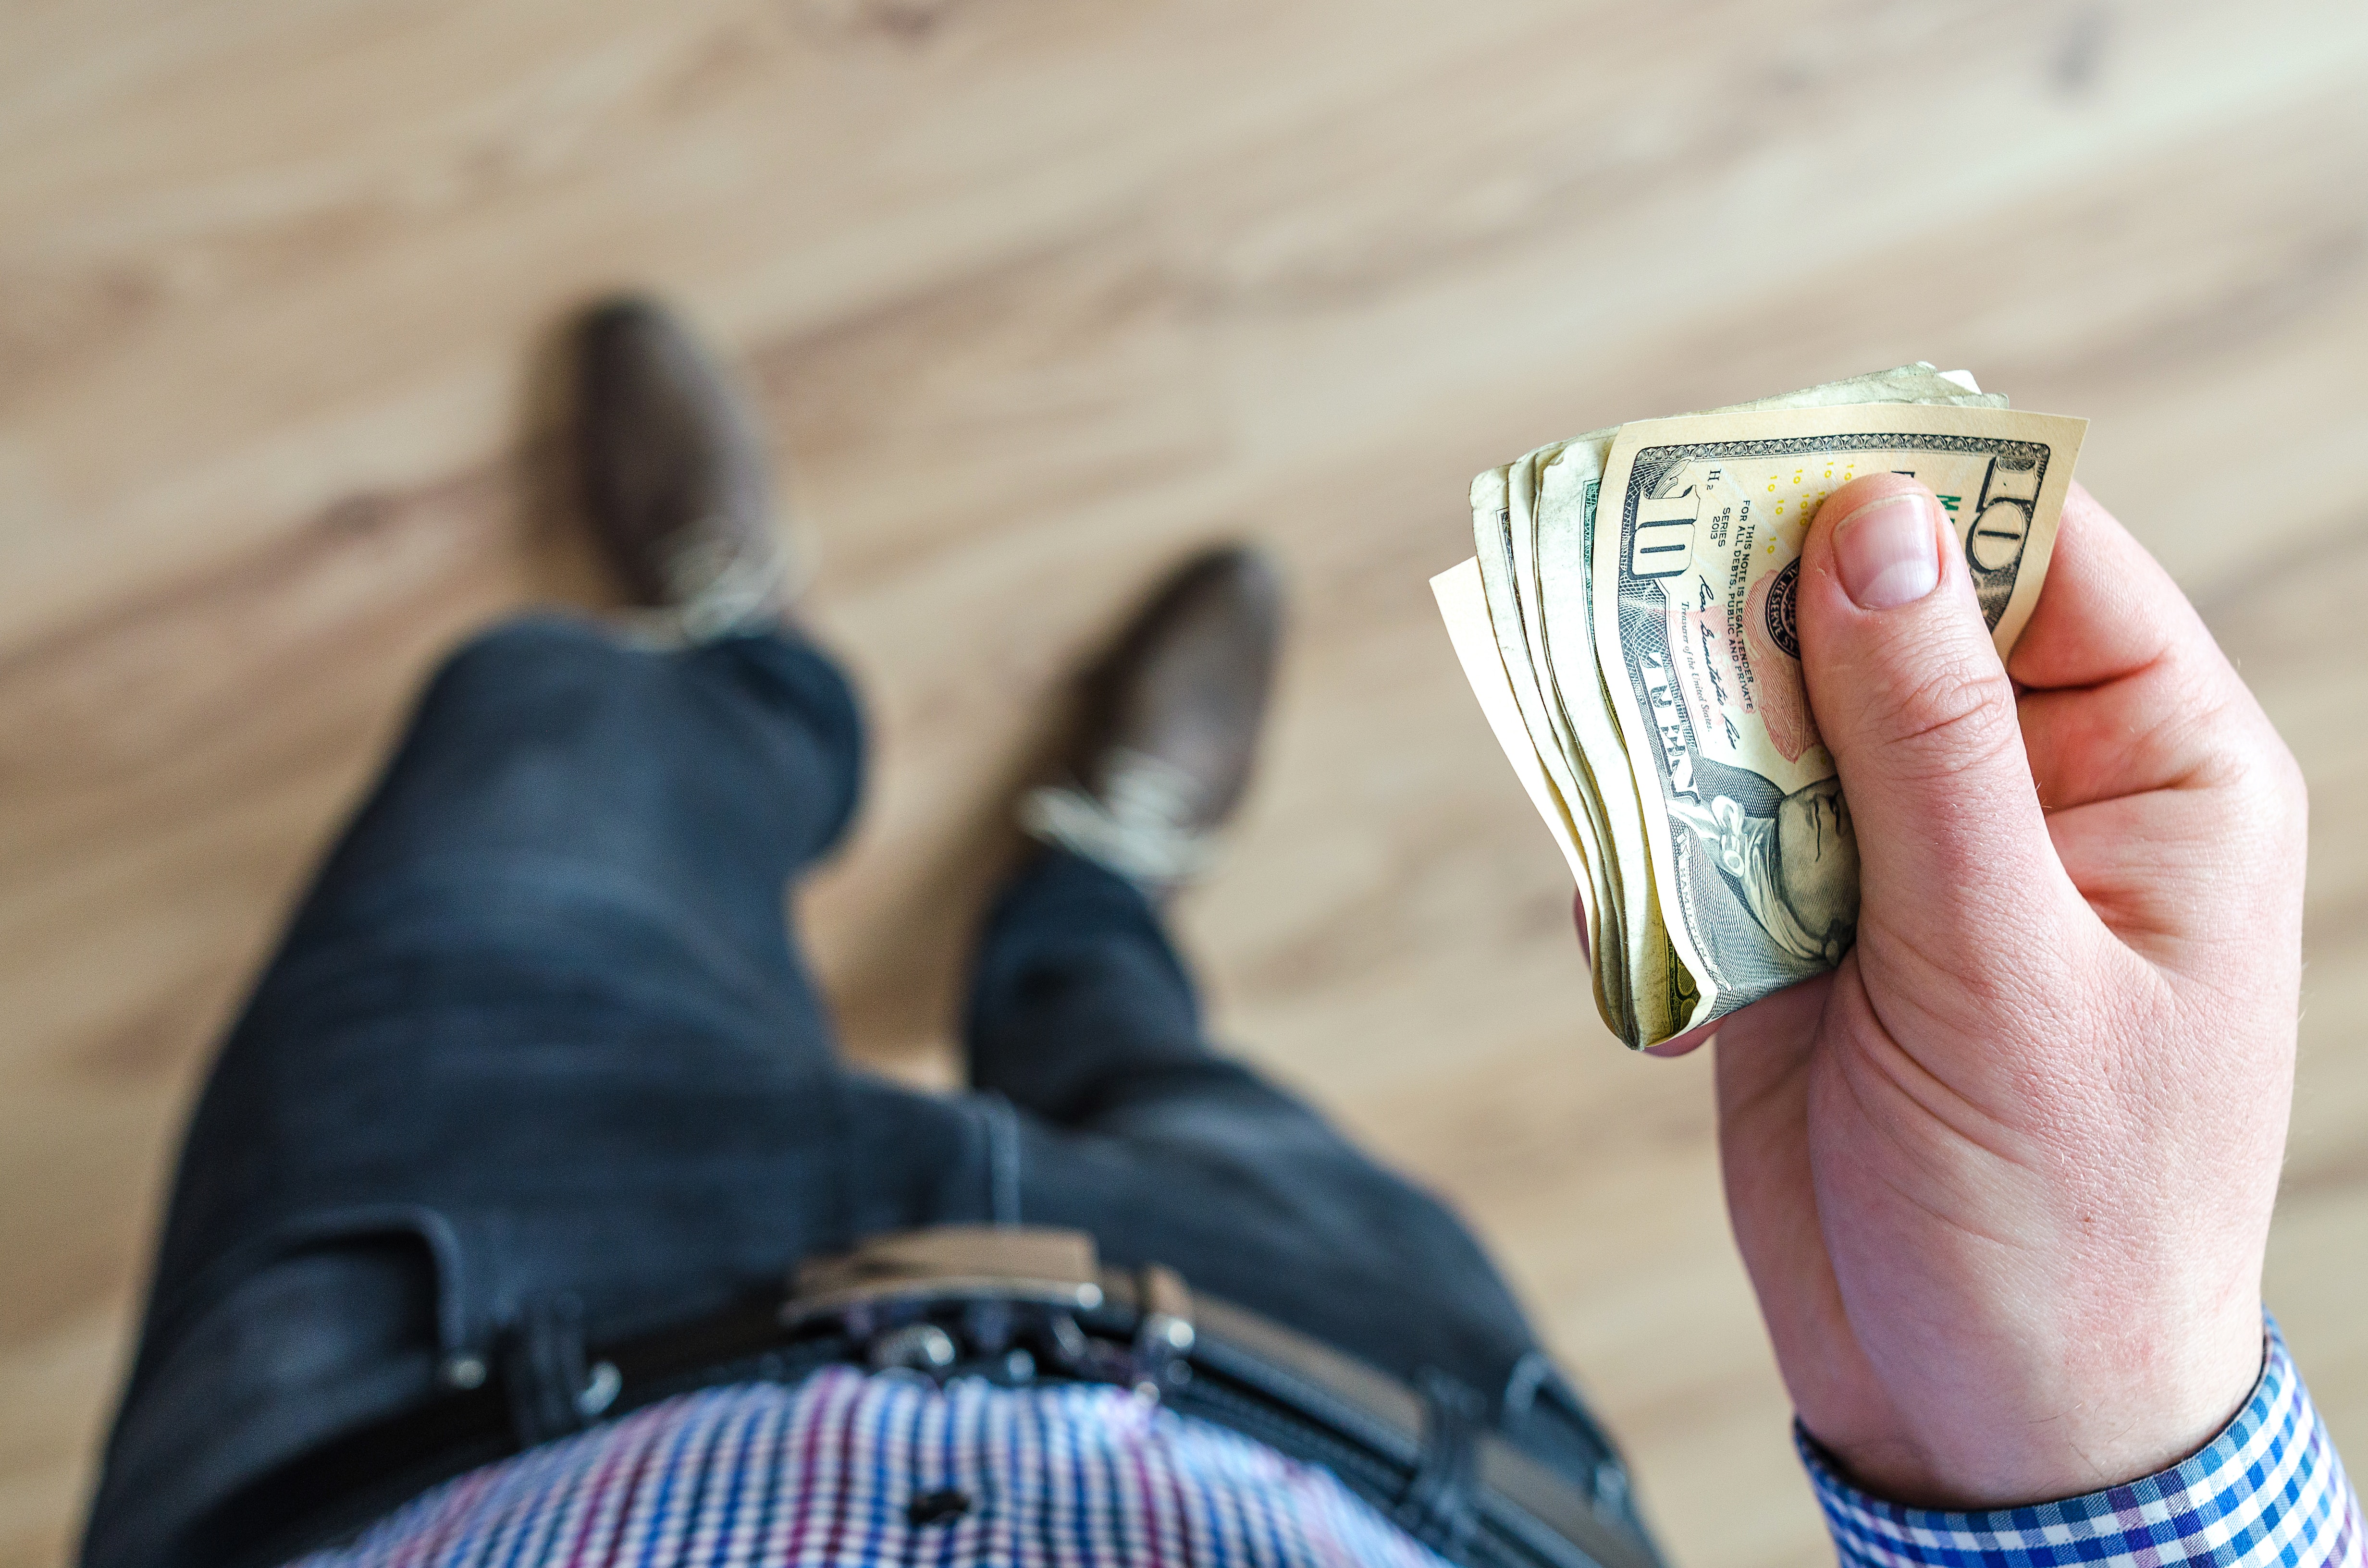
footwear, shoe, hand, jeans, cash